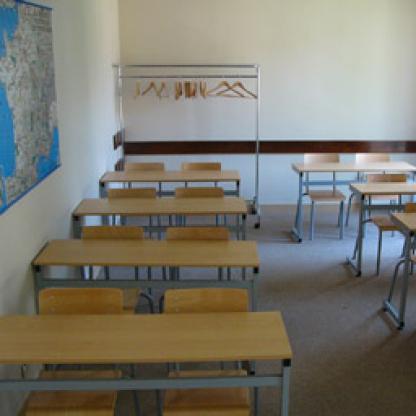
Scene: Indoor